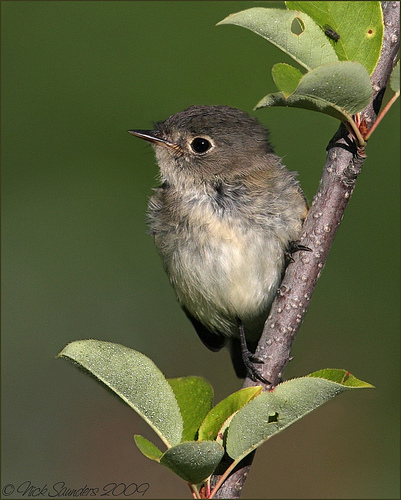
bird is greyish and brown the beak is very flat and small the head is greyish and brown and the feet are shor and black
this is a bird with a yellow and grey belly and a dark grey head.
a very small brown, gray and white bird with a short beak.
this little bird has a white eyering and a rather small bill.
gray bird with pointy black bill and white eyering.
this is a small light gray bird with a round body and small beak.
this bird has wings that are brown and has a white bellya small grey bird, with a lighter belly, and a small pointed bill.
this bird is white with black and has a very short beak.
this bird is brown with white and has a very short beak.
Species: Least Flycatcher